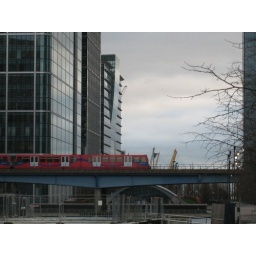
McGraw Hill is in the end building with the slanted atrium starting on the 7th floor